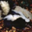
Label: skunk